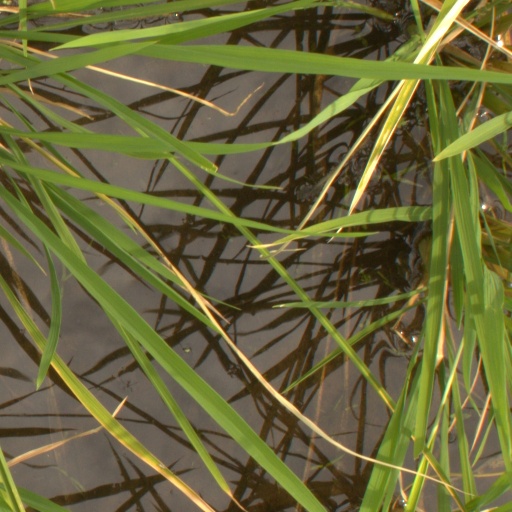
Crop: rice